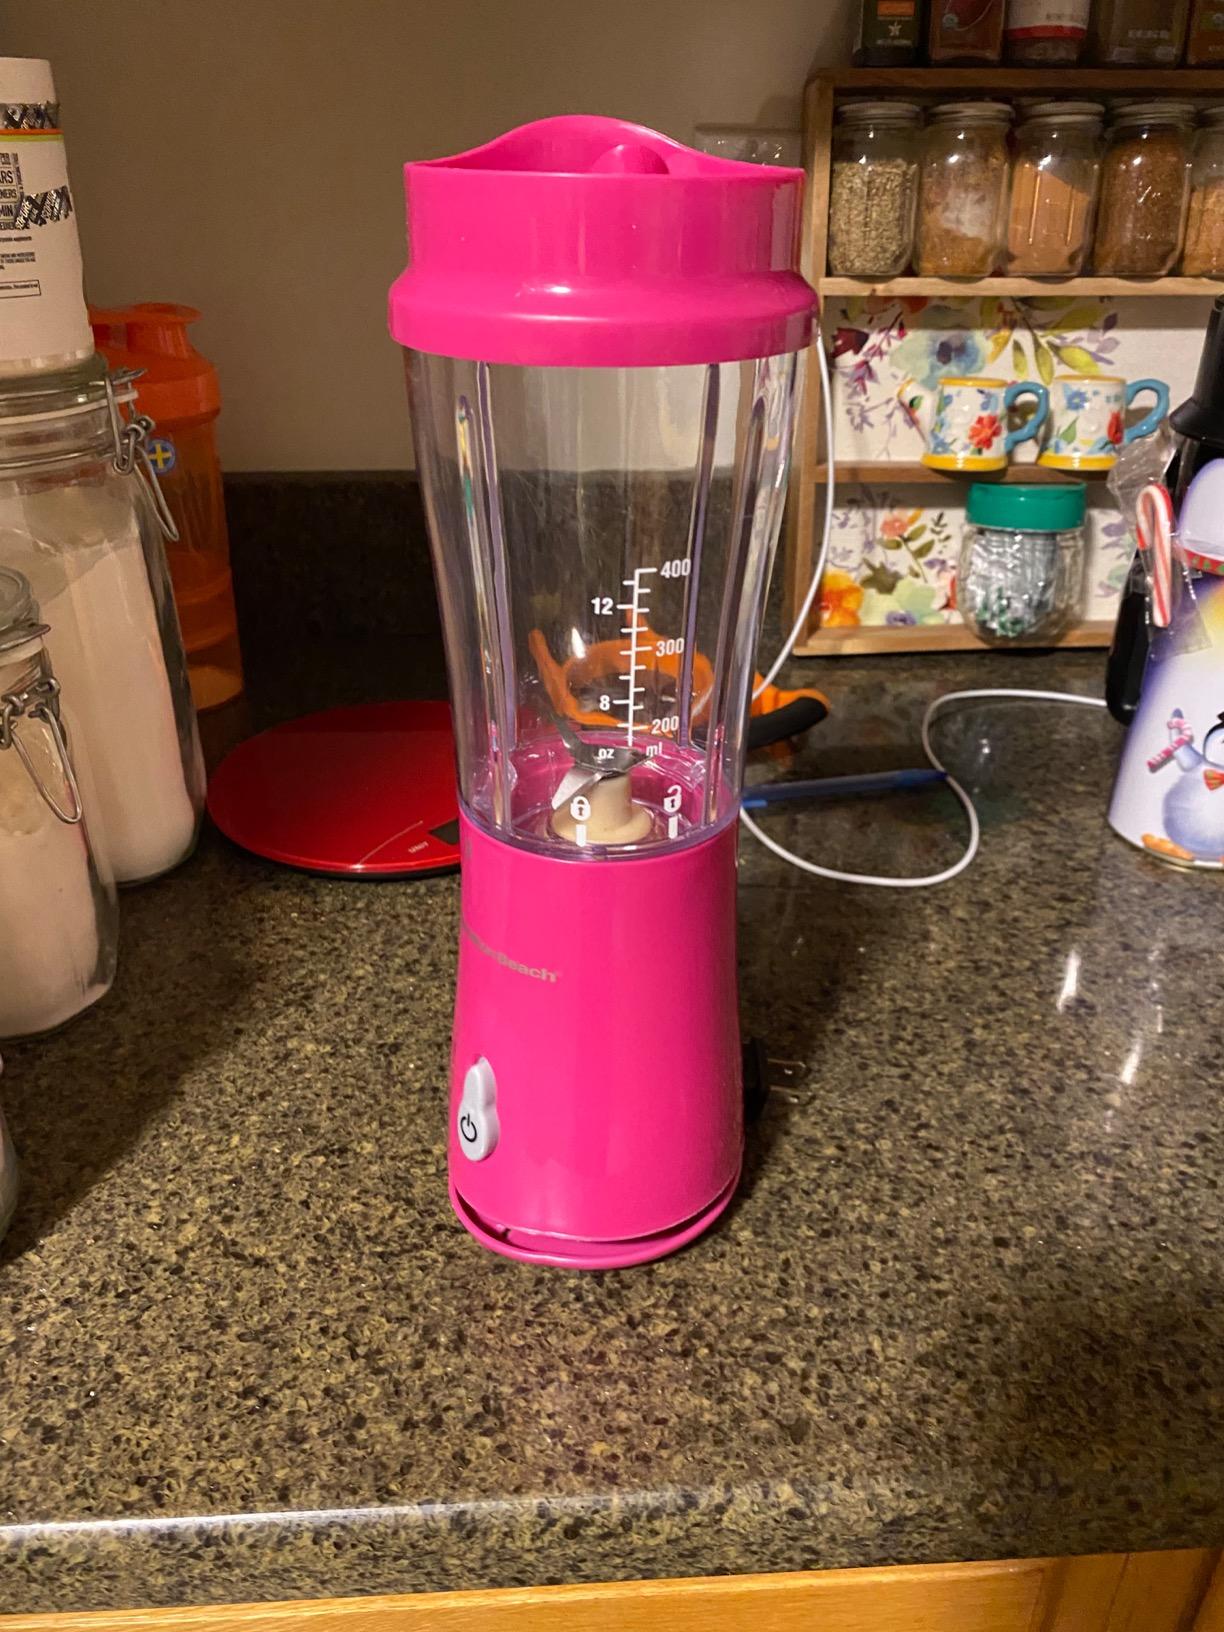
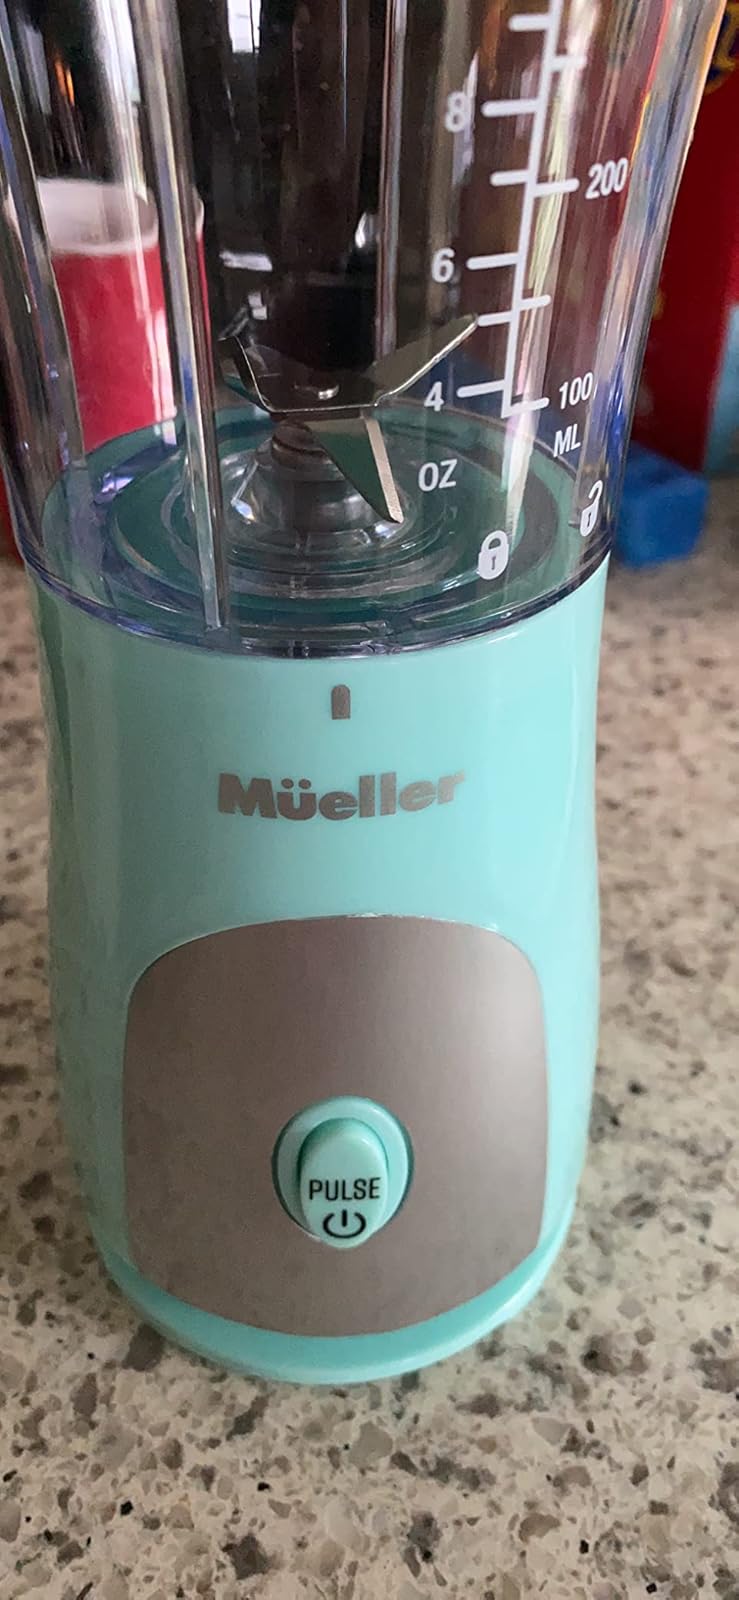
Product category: items_blender
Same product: no